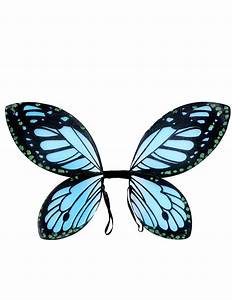
Label: farfalla